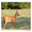
Label: deer